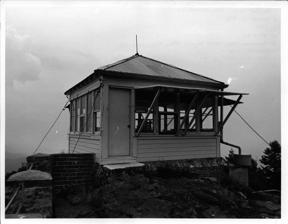
Building: Barfoot Lookout Complex
Country: United States of America
Year built: 1935
United States historic place Barfoot Lookout Complex U.S. National Register of Historic Places Show map of Arizona Show map of the United States Location Buena Vista Peak, Coronado National Forest Coordinates 31°54′59″N 109°16′23″W / 31.91639°N 109.27306°W / 31.91639; -109.27306 Area 6400 square feet NRHP reference No. 87002463 Added to NRHP July 28, 1988 Barfoot Lookout Complex is a forest lookout situated on Buena Vista Peak in the Douglas Ranger District in the Chiricahua Mountains in Cochise County, Arizona .  It was built in 1935, perhaps by members of the Civilian Conservation Corps .  The complex "represents one of the best examples of its type in the Southwestern Region", and consists of a 14 foot by 14 foot lookout house, shed, privy, concrete cistern, and a native stone retaining wall.  When it was designated by the NHRP, none of the structures had any modifications since they had been built.  The complex is approximately 80 feet by 80 feet, with the retaining wall along the west edge of the boundary. The structure was destroyed in the Horseshoe 2 Fire in 2011. References